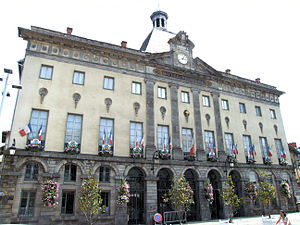
Aurillac
Rådhuset i Aurillac
Rådhuset i Aurillac
Aurillac er en by og kommune i Frankrig. Den er préfecture i departementet Cantal i regionen Auvergne-Rhône-Alpes. Indbyggerne har været kaldt Aurillacois.